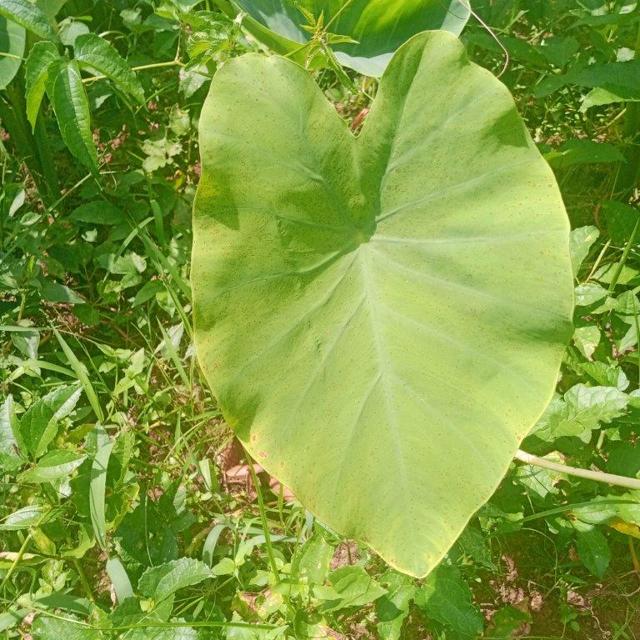
Label: Early_Blight